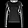
Label: Pullover